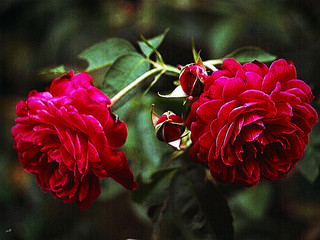
Flower: rose